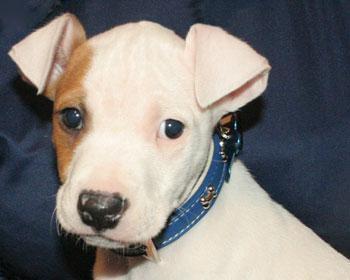
Staffordshire_bullterrier